Priest

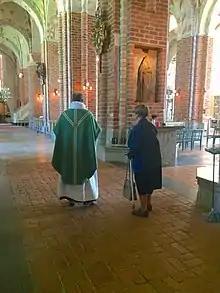
A Lutheran priest of the Church of Sweden prepares for the celebration of Mass in Strängnäs Cathedral

The most significant liturgical acts reserved to priests in these traditions are the administration of the Sacraments, including the celebration of the Holy Mass or Divine Liturgy (the terms for the celebration of the Eucharist in the Latin and Byzantine traditions, respectively), and the Sacrament of Reconciliation, also called Confession. The sacraments of Anointing of the Sick (Extreme Unction) and Confirmation are also administered by priests, though in the Western tradition Confirmation is ordinarily celebrated by a bishop. In the East, Chrismation is performed by the priest (using oil specially consecrated by a bishop) immediately after Baptism, and Unction is normally performed by several priests (ideally seven), but may be performed by one if necessary. In the West, Holy Baptism may be celebrated by anyone. The Vatican catechism states that "According to Latin tradition, the spouses as ministers of Christ's grace mutually confer upon each other the sacrament of Matrimony". Thus marriage is a sacrament administered by the couple to themselves, but may be witnessed and blessed by a deacon, or priest (who usually administers the ceremony). In the East, Holy Baptism and Marriage (which is called "Crowning") may be performed only by a priest. If a person is baptized "in extremis" (i.e., when in fear of immediate death), only the actual threefold immersion together with the scriptural words may be performed by a layperson or deacon. The remainder of the rite, and Chrismation, must still be performed by a priest, if the person survives. The only sacrament which may be celebrated only by a bishop is that of Ordination ("cheirotonia", "Laying-on of Hands"), or Holy Orders.